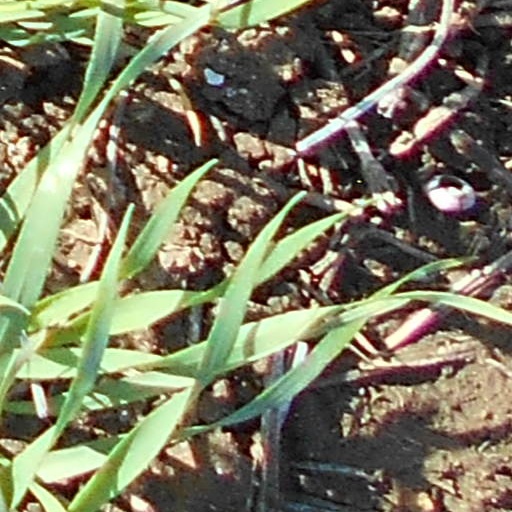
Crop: wheat